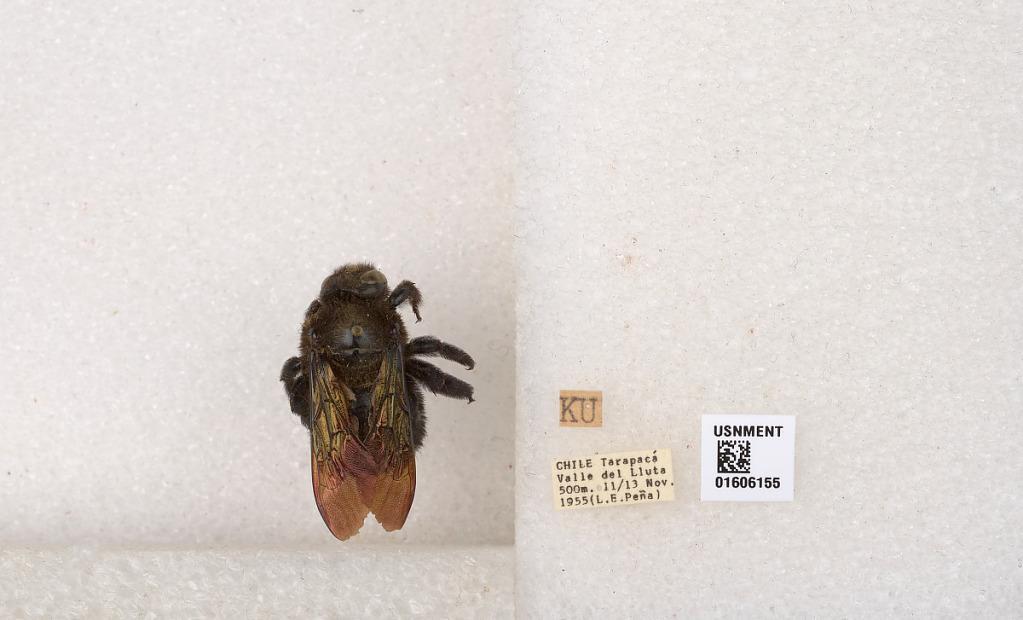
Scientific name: Xylocopa (Koptortosoma) buruana Lieftnick
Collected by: L. Pena
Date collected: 1955-11-11
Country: Chile
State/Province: Arica y Parinacota
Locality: Tarapaca, Valle de Lluta